Textus Receptus

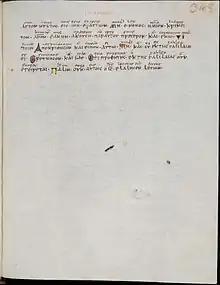
Codex Sangallensis 48 with the blanked space for the pericope John 7:53–8:11

The text (with the comma in italics and enclosed by brackets) in the King James Bible reads:In the Greek Textus Receptus (TR), the verse reads thus:ὅτι τρεῖς εἰσιν οἱ μαρτυροῦντες εν τῷ οὐρανῷ, ὁ πατήρ, ὁ λόγος, καὶ τὸ Ἅγιον Πνεῦμα· καὶ οὗτοι οἱ τρεῖς ἕν εἰσι.The earliest surviving Latin manuscripts containing the comma date back to the 5th to 7th centuries. These include the Freisinger fragment (6th-7th century), León palimpsest (7th century), besides the younger Codex Speculum (5th century). Its first full appearance in Greek is from the Greek version of the Acts of the Lateran Council in 1215. It subsequently appears in the writings of Emmanuel Calecas (died 1410), Joseph Bryennius (1350 – 1431/38) and in the Orthodox Confession of Moglas (1643). While there are no comprehensive Patristic Greek references to the comma, F.H.A. Scrivener notes potential allusions to it somewhere around the 5th century in two Greek texts: Synopsis of Holy Scripture and the Disputation with Arius from Pseudo-Athanasius. It is only found in a few later Greek manuscripts: 61, 629 (14th), 918 (16th century), 2318 (18th century), 2473 (17th century), and in the margins of 88 (11th century with margins added at the 16th century), 177 (BSB Cod. graec. 211), 221 (10th century with margins added at the 15th/16th century), 429 (14th century with margins added at the 16th century), 636 (16th century) and possibly 635 (11th century, added later into the margin).